Grischa Huber

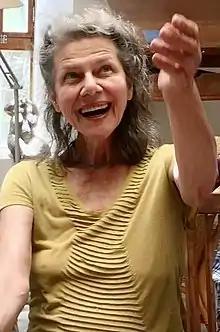
Huber in 2017

Christel Magdalena Huber, known as Grischa Huber (18 September 1944 – 6 April 2021) was a German theatre and film actress. She is known for the lead role in the film "Under the Pavement Lies the Strand", a "cult film of the German feminist movement", which earned her the Filmband in Gold in 1975.